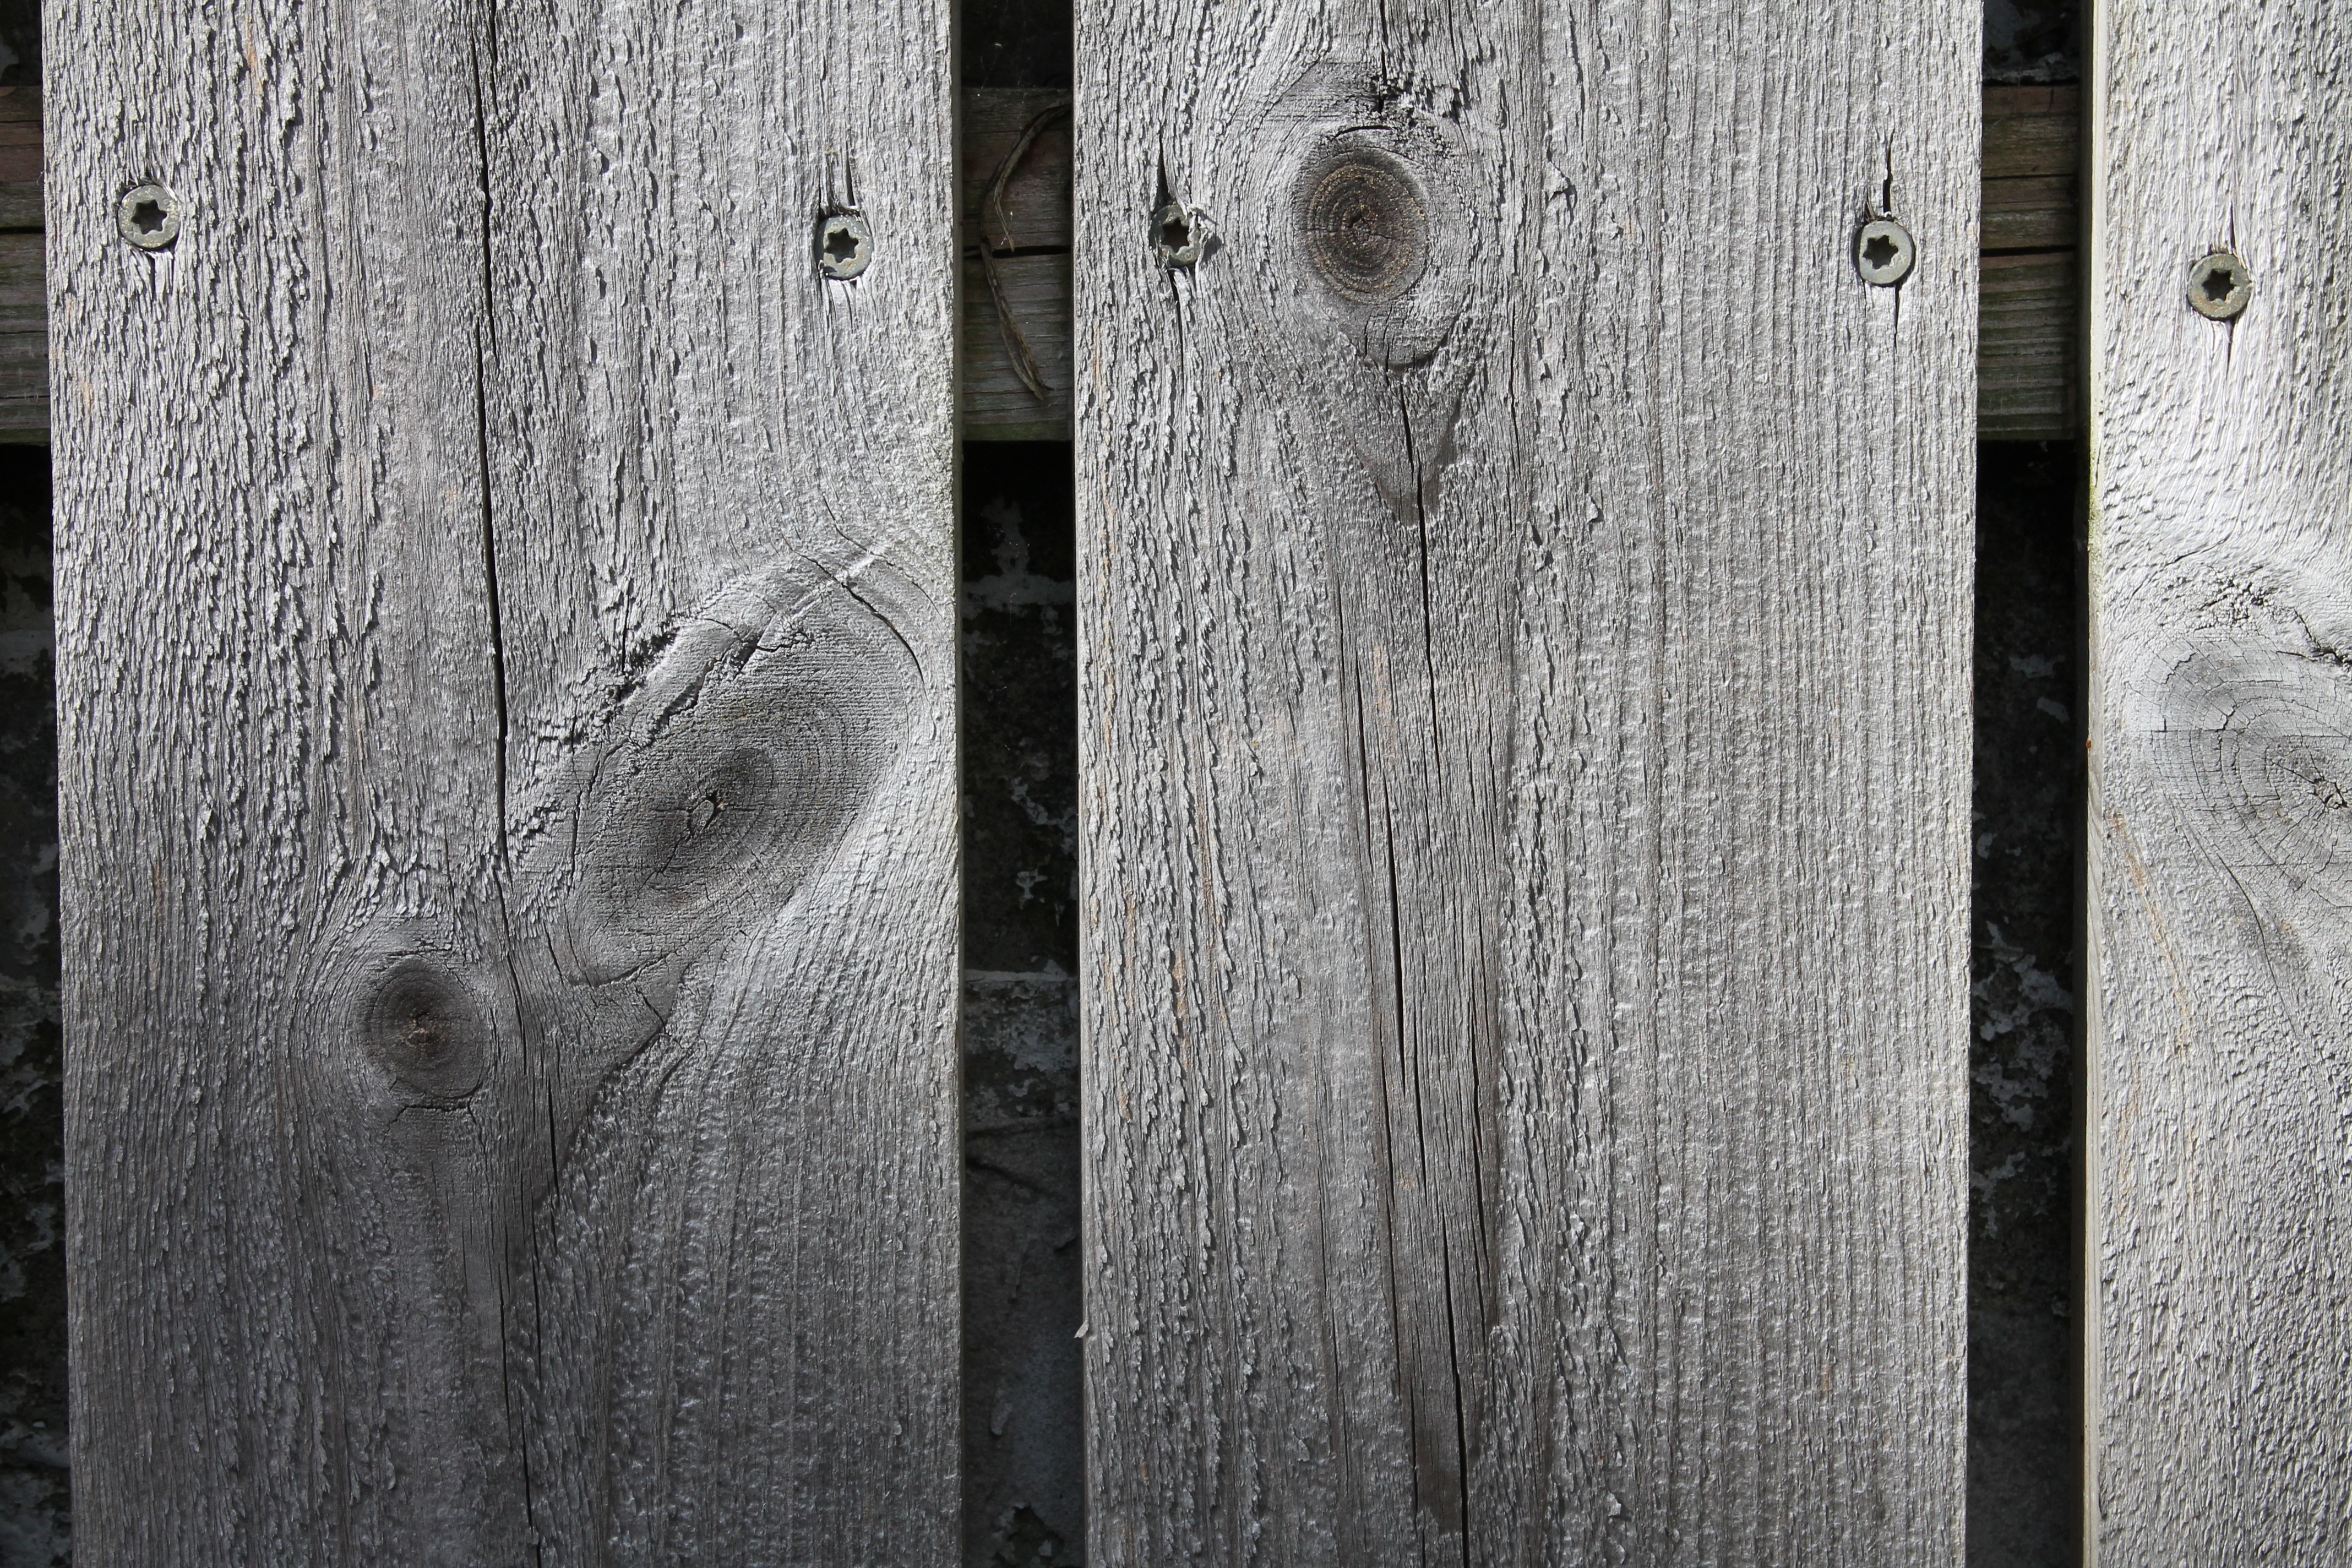
black and white, board, wood, white, texture, plank, floor, wall, line, black, monochrome, door, wood plank, wooden, wood background, old wood, flooring, wood texture, wooden texture, monochrome photography, wall background, wood texture background